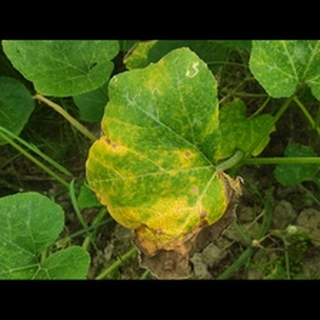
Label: pumpkin_downy_mildew